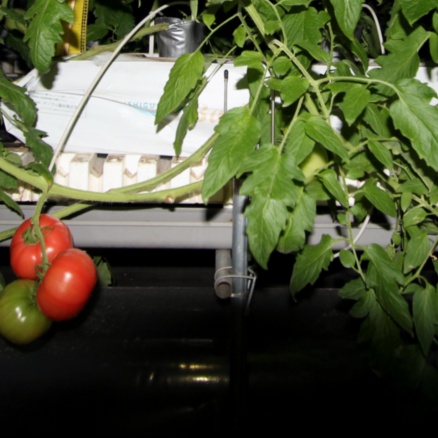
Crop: tomato